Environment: real
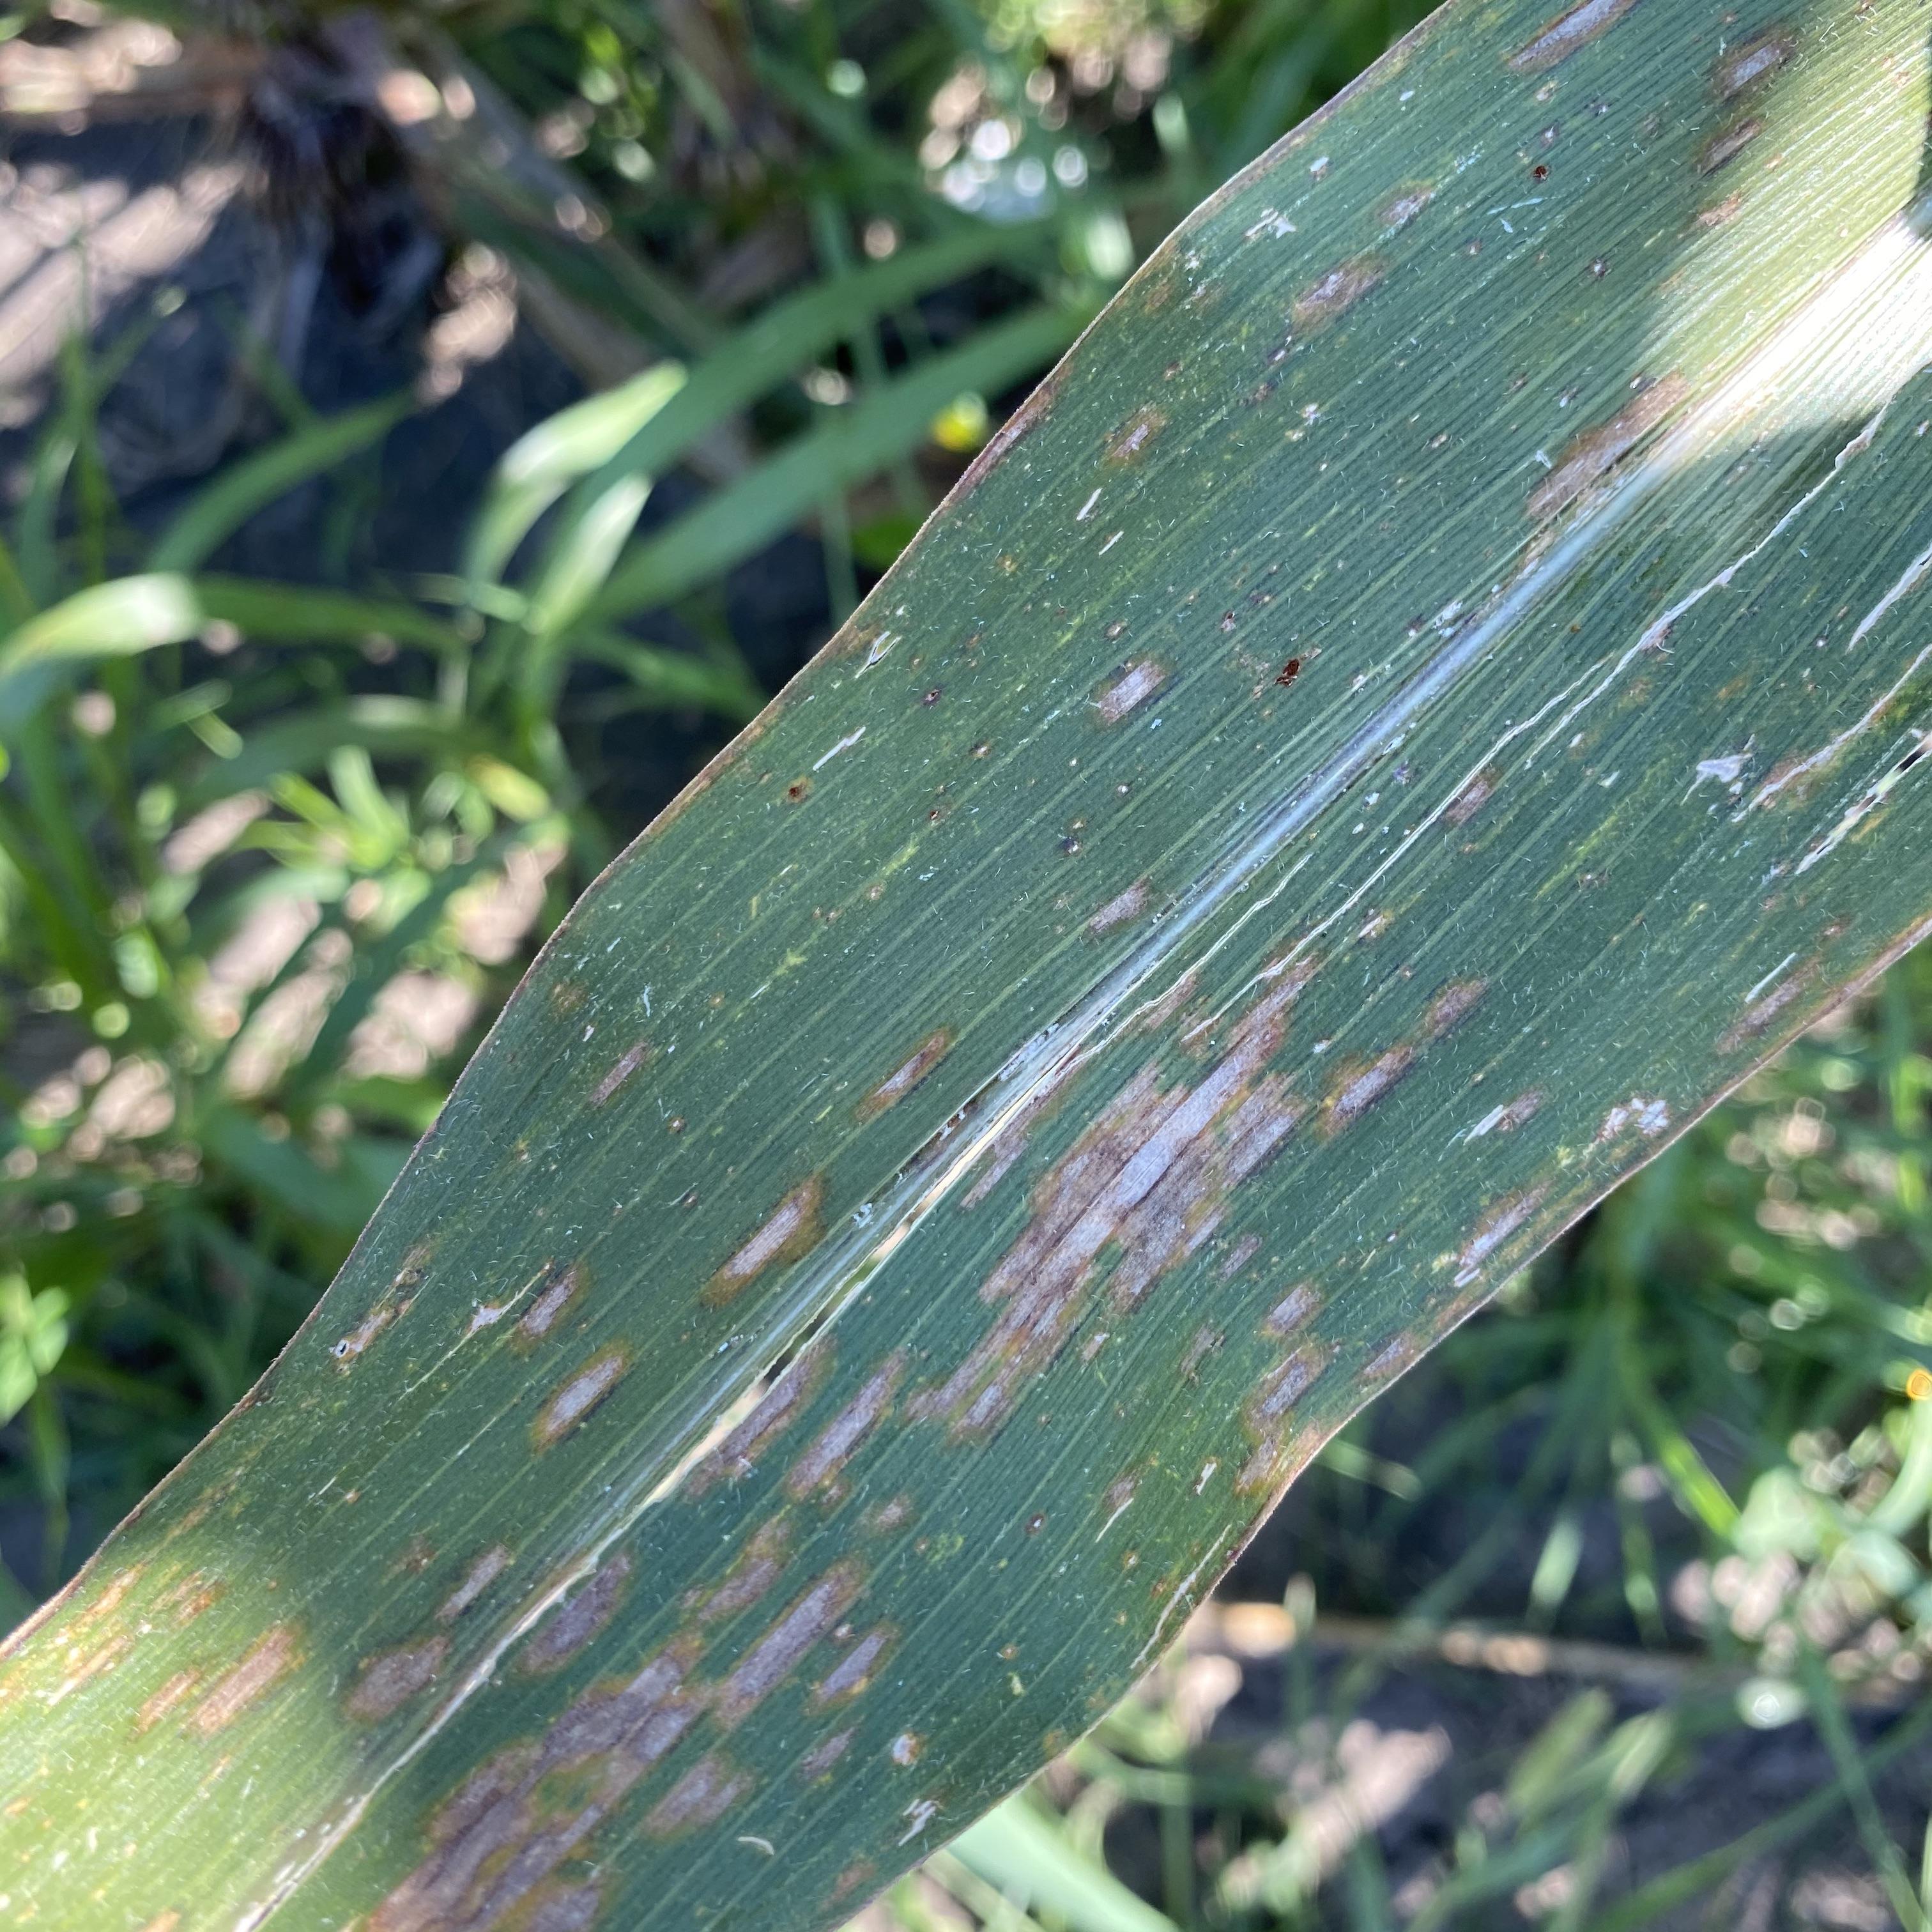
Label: gray_leaf_spot